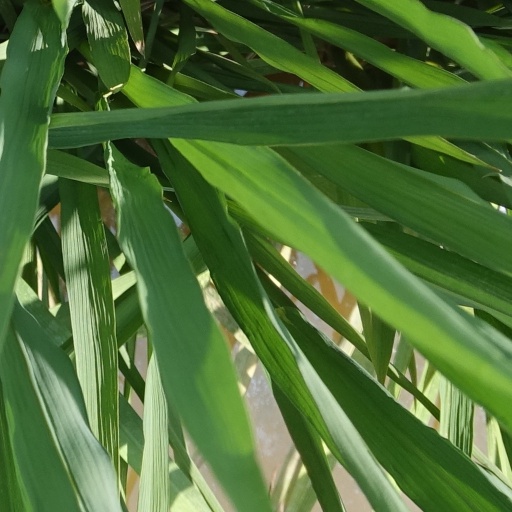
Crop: rice